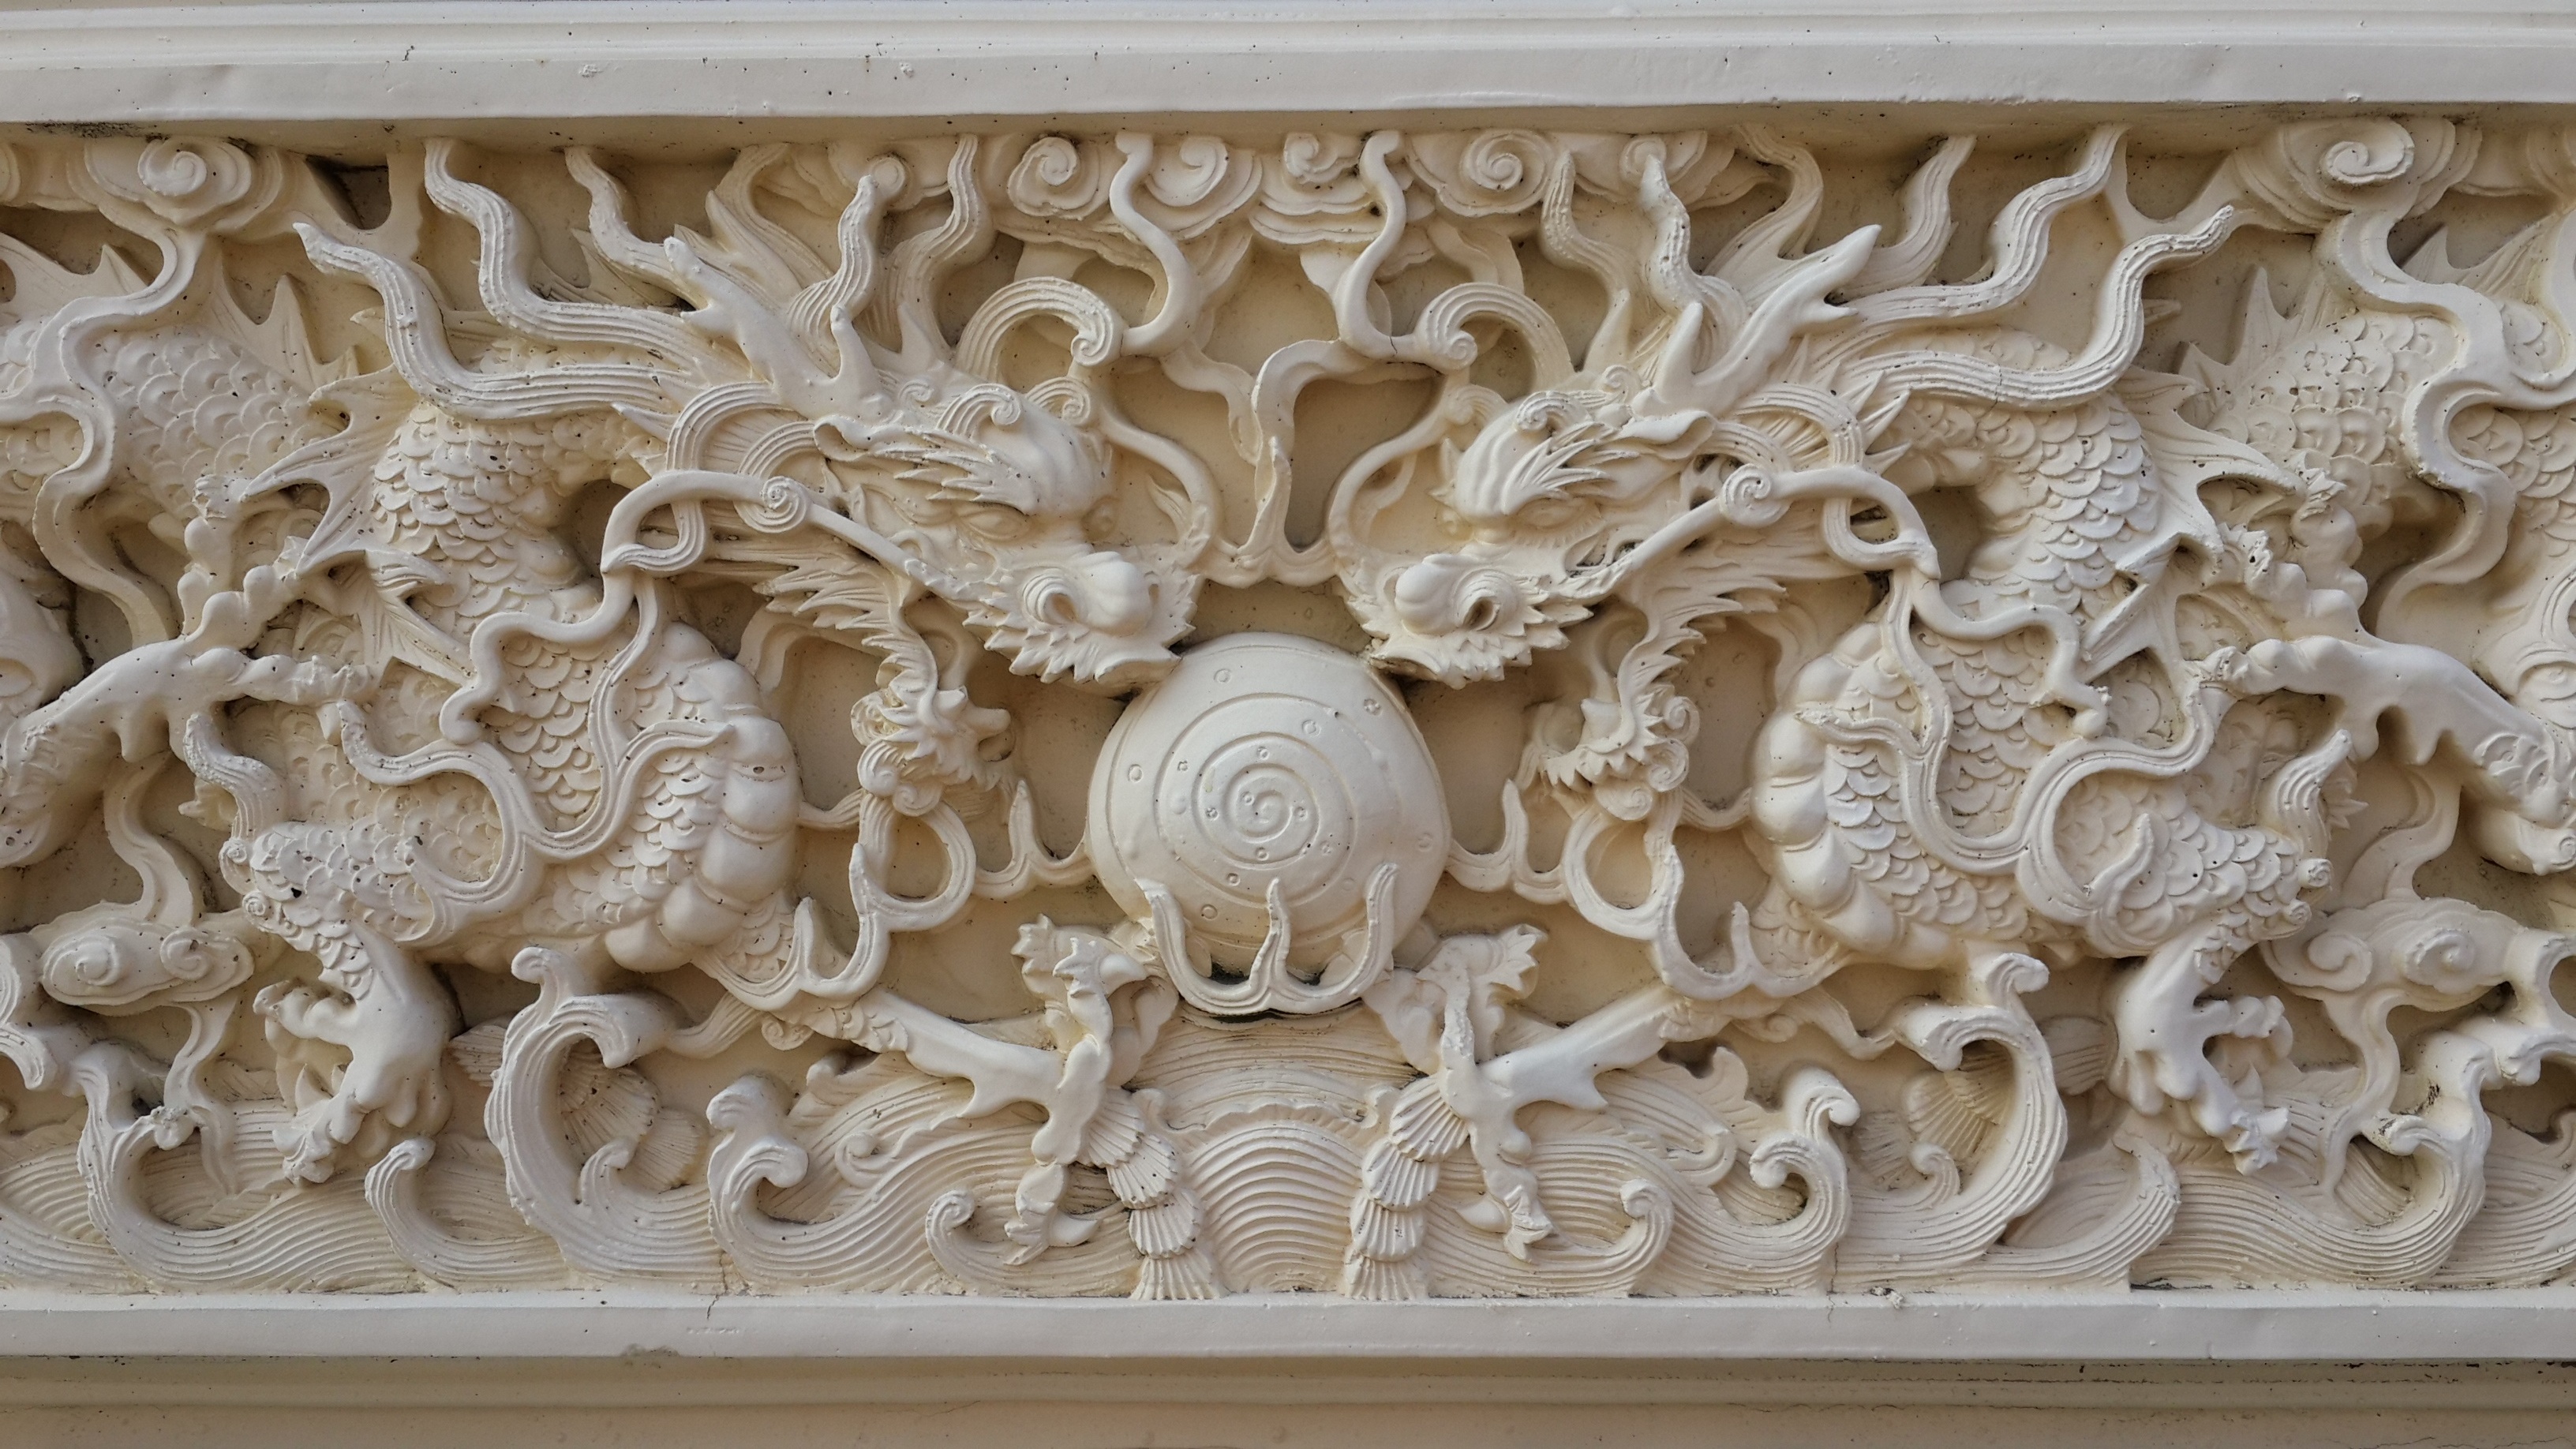
structure, wood, construction, column, material, sculpture, art, carving, relief, stone carving, ancient history, kinmen, baluster